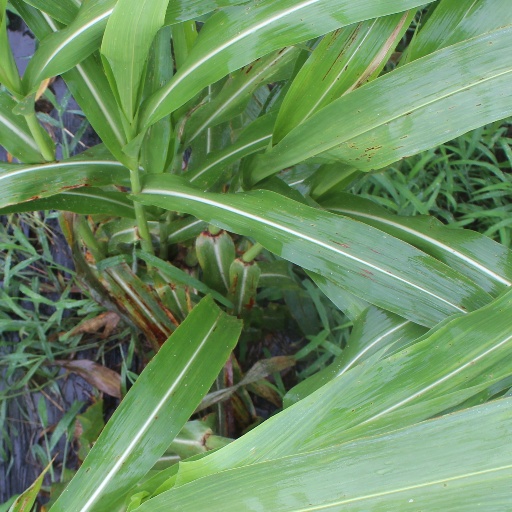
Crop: sorghum